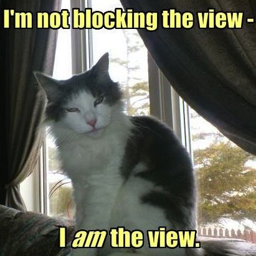
pretty sure this must be what my cat thinks when she gets in front of my computer screen .